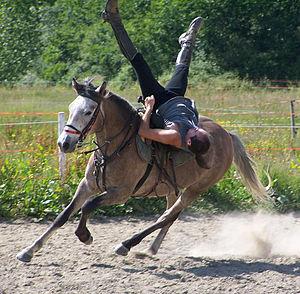
L’équitation est la technique de la conduite du cheval sous l'action humaine. Elle peut être pratiquée comme un art, un loisir ou un sport. Dans cette discipline, l'être humain s'appuie sur l'utilisation d'un équidé, le plus souvent un cheval ou un poney. Le mot provient du latin equitare, qui signifie « monter à cheval ».